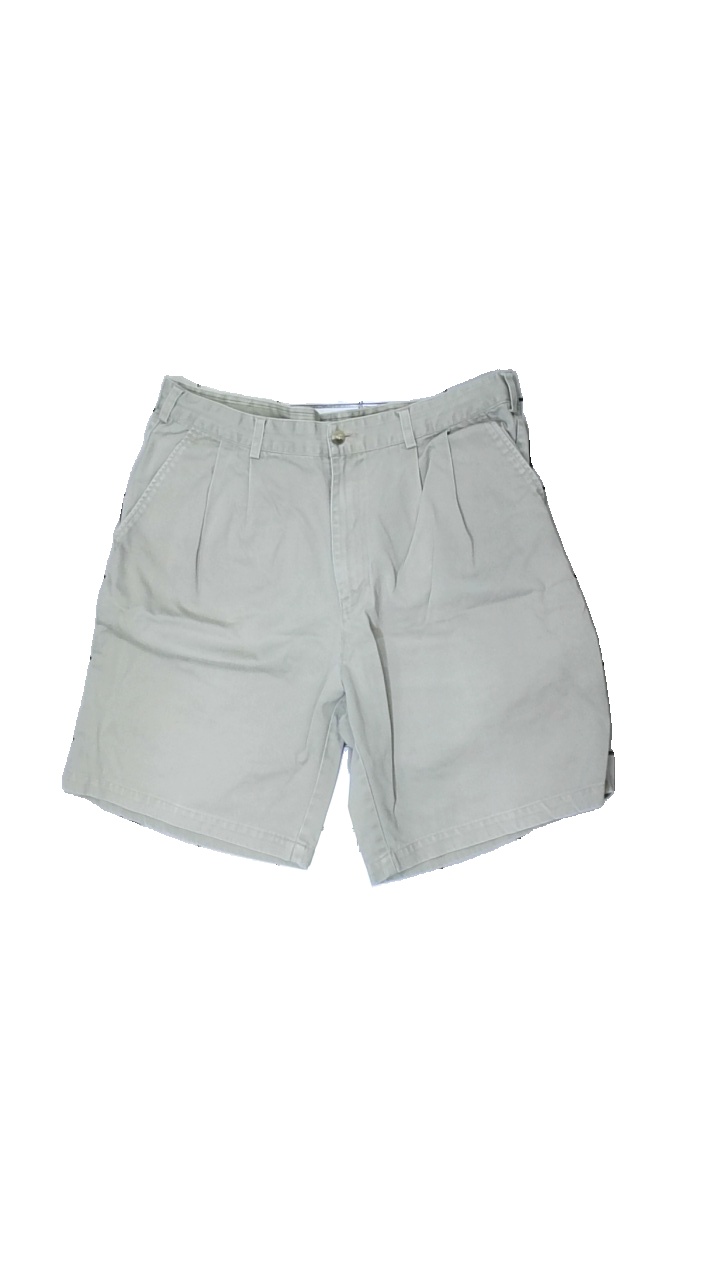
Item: Shorts (Ladies)
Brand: Bermuda
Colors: Beige
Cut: Regular
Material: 100% cotton
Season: All
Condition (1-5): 3
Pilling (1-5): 4
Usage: Reuse
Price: <50